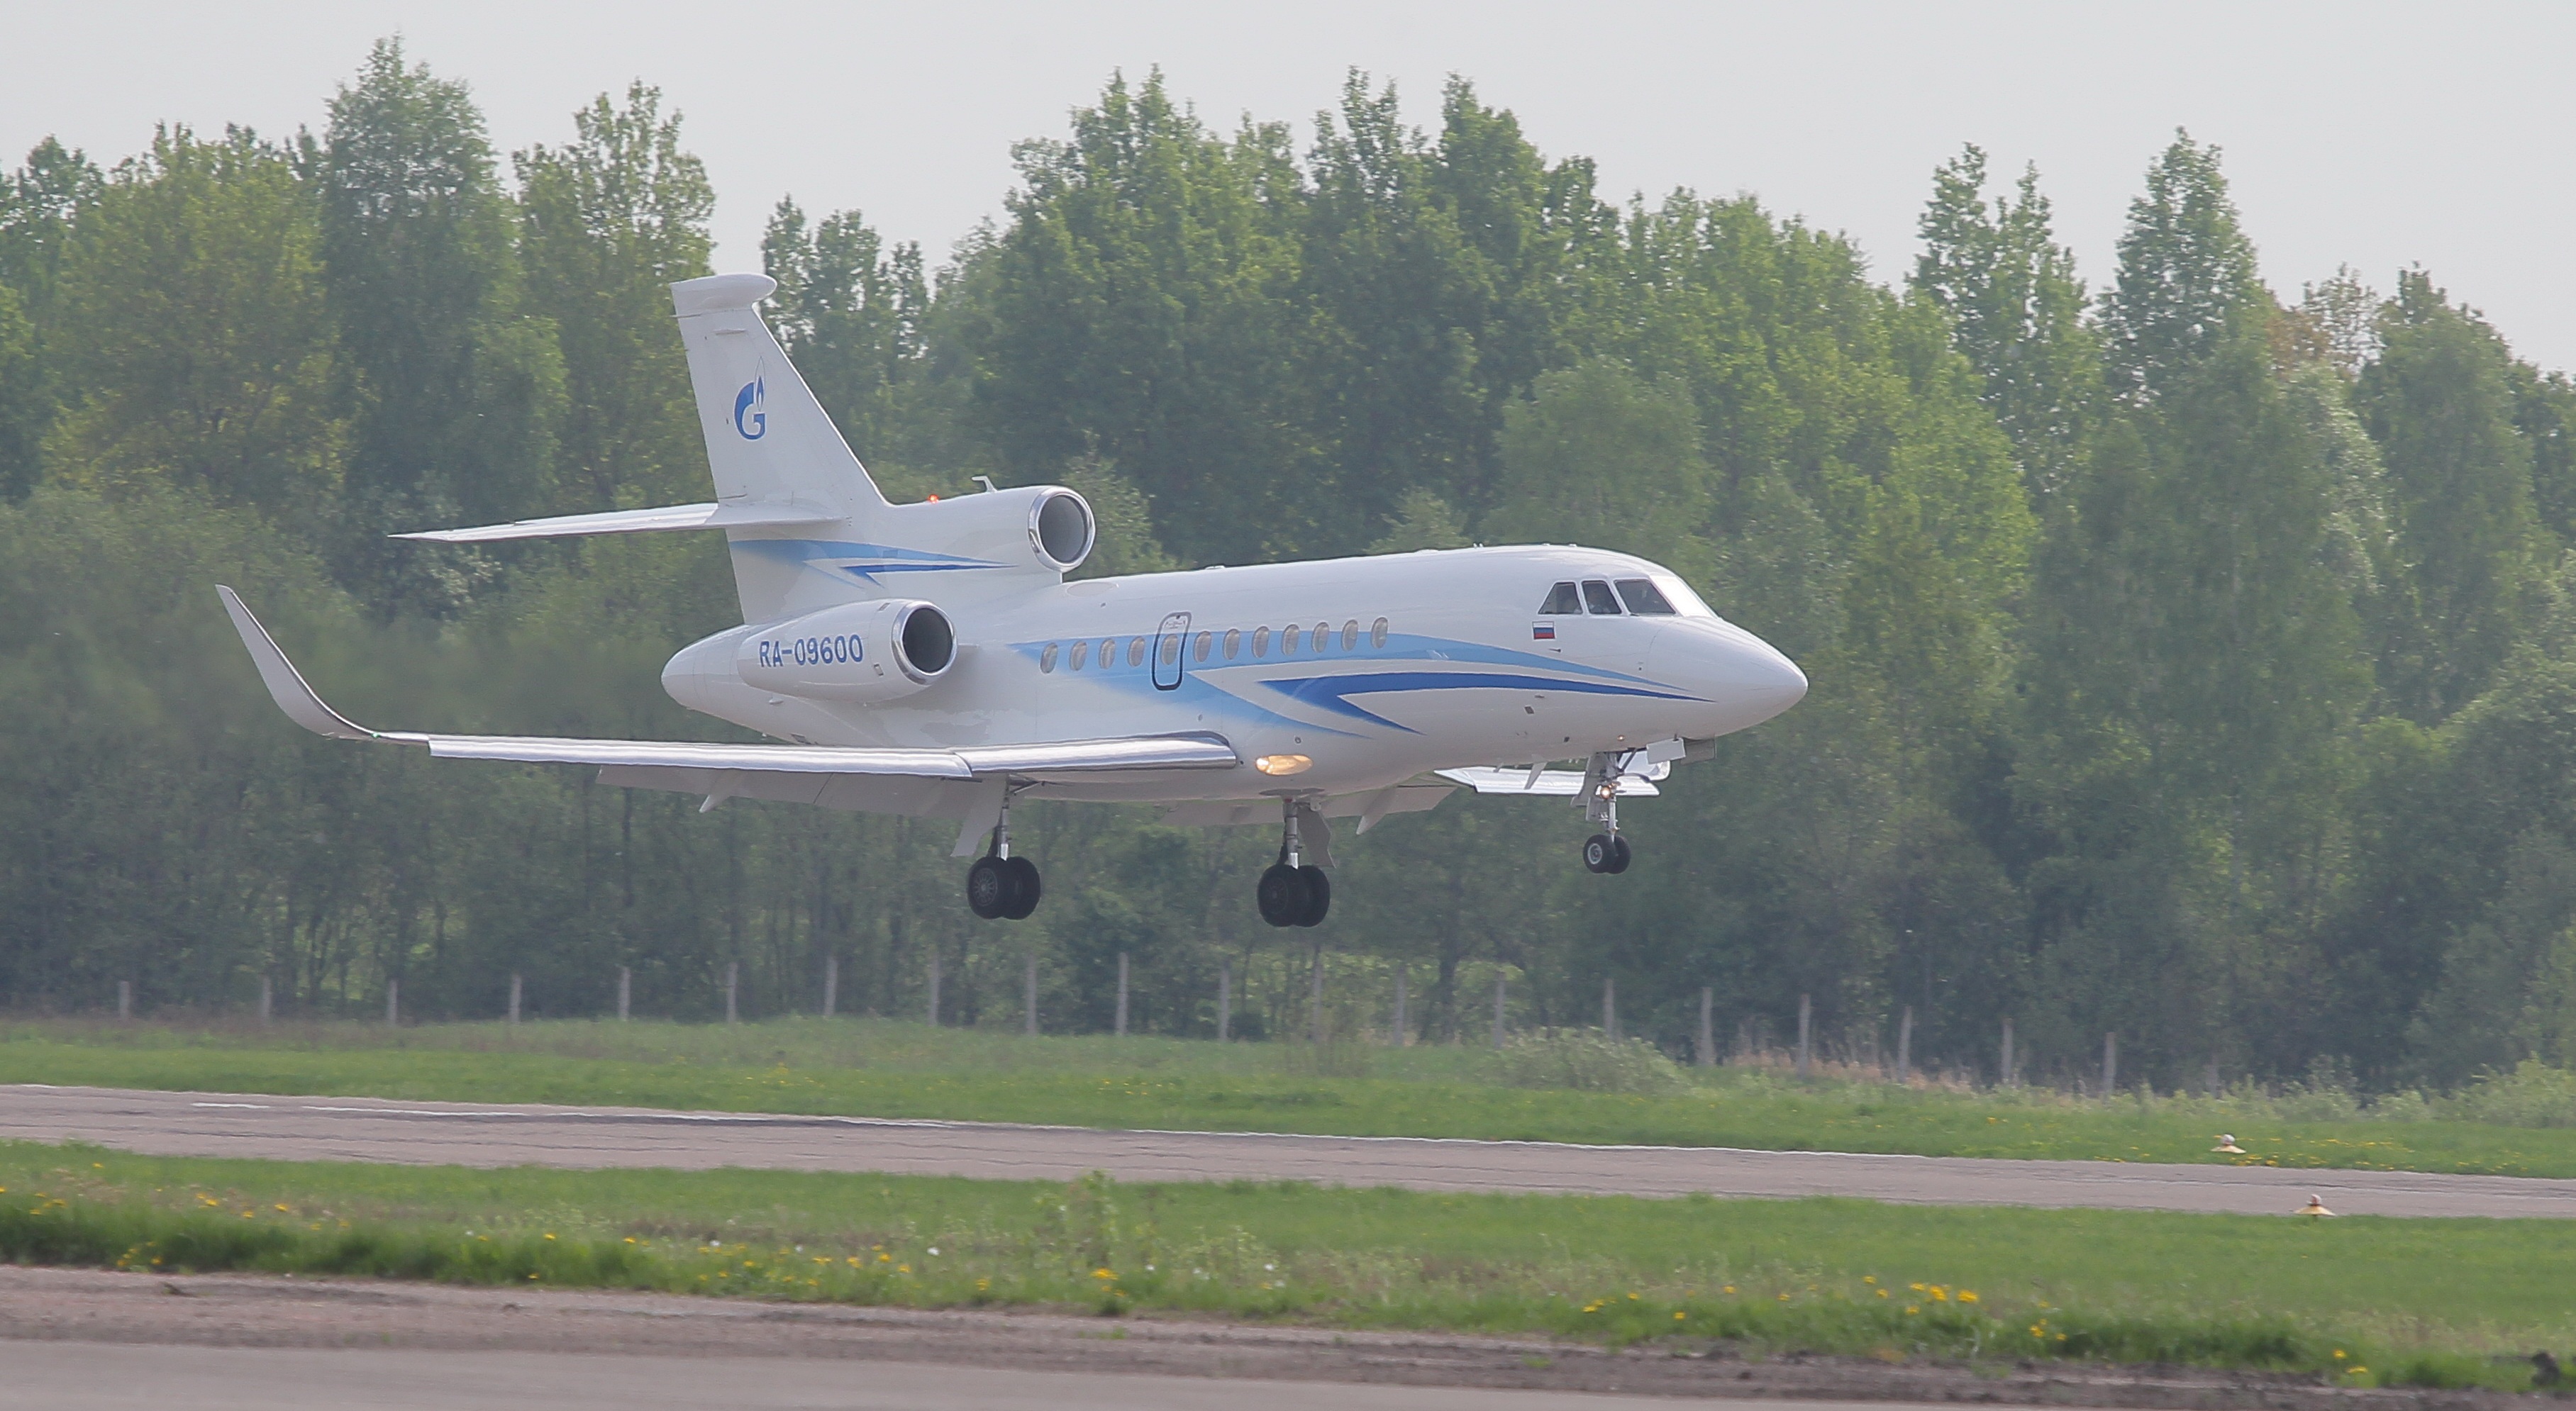
airplane, plane, aircraft, vehicle, airline, aviation, flight, arrival, landing, takeoff, light aircraft, air force, jet aircraft, atmosphere of earth, aircraft engine, business jet, gulfstream v